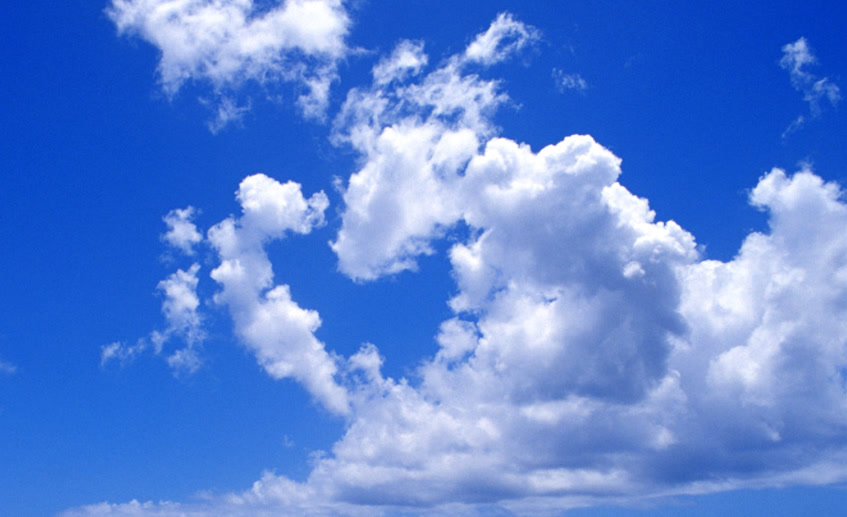
Cloud type: Cumulus